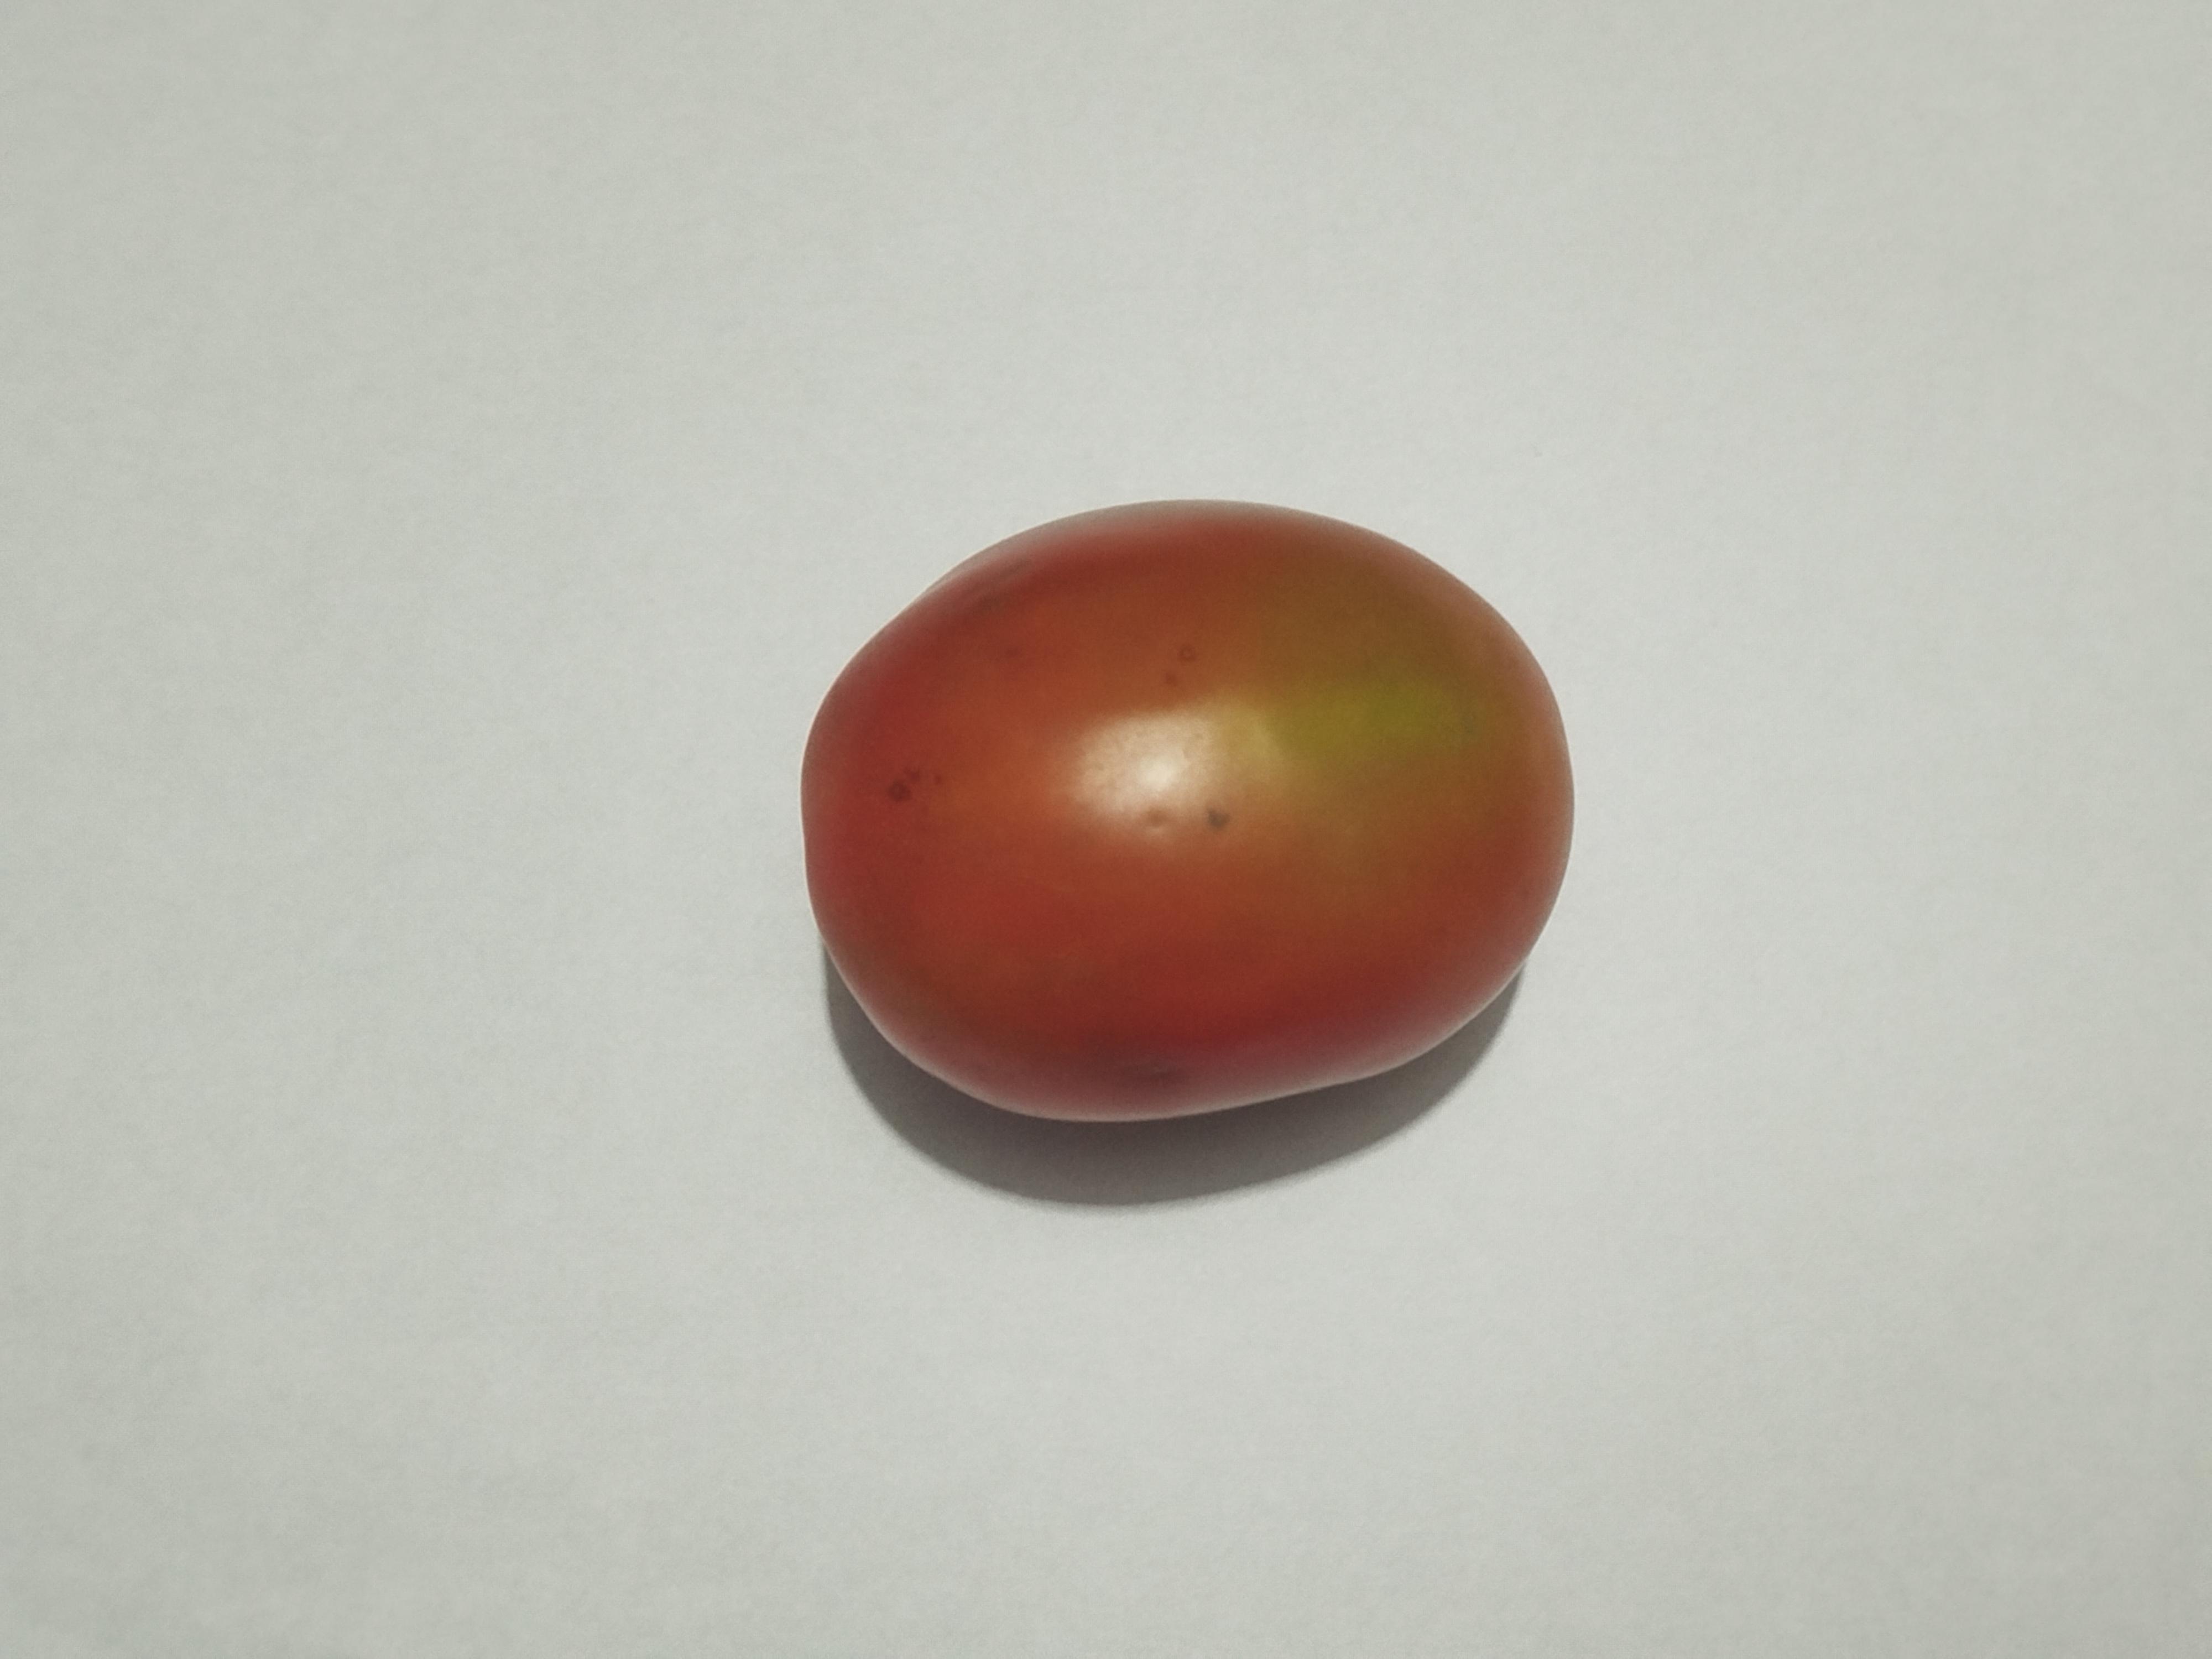
Label: Tomato